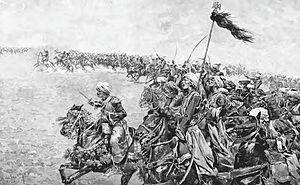
Les mamelouks de la Garde impériale sont une unité de cavalerie légère d'origine égyptienne, créée par Napoléon Bonaparte à son retour d'Égypte, et en service dans l'armée française de 1801 à 1815. Ce corps est la troisième formation de cavalerie intégrée dans la Garde impériale et son premier élément étranger. Initialement recrutés lors de la campagne d'Égypte, les mamelouks sont rapatriés avec les troupes françaises en métropole où ils sont organisés en un escadron, réduit ensuite à une simple compagnie.